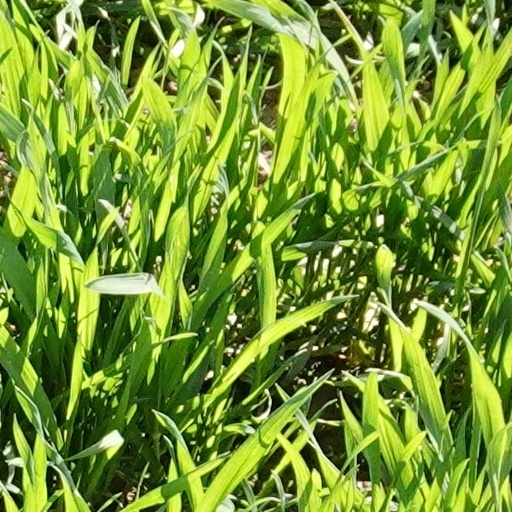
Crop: wheat